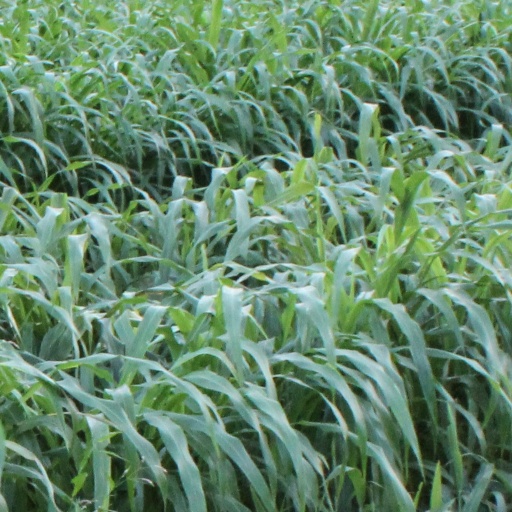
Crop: sorghum